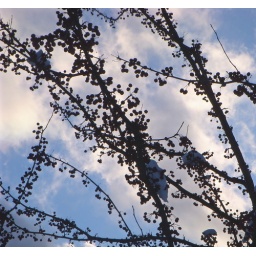
To me it looked like in places the clouds followed the shape of the tree branches.